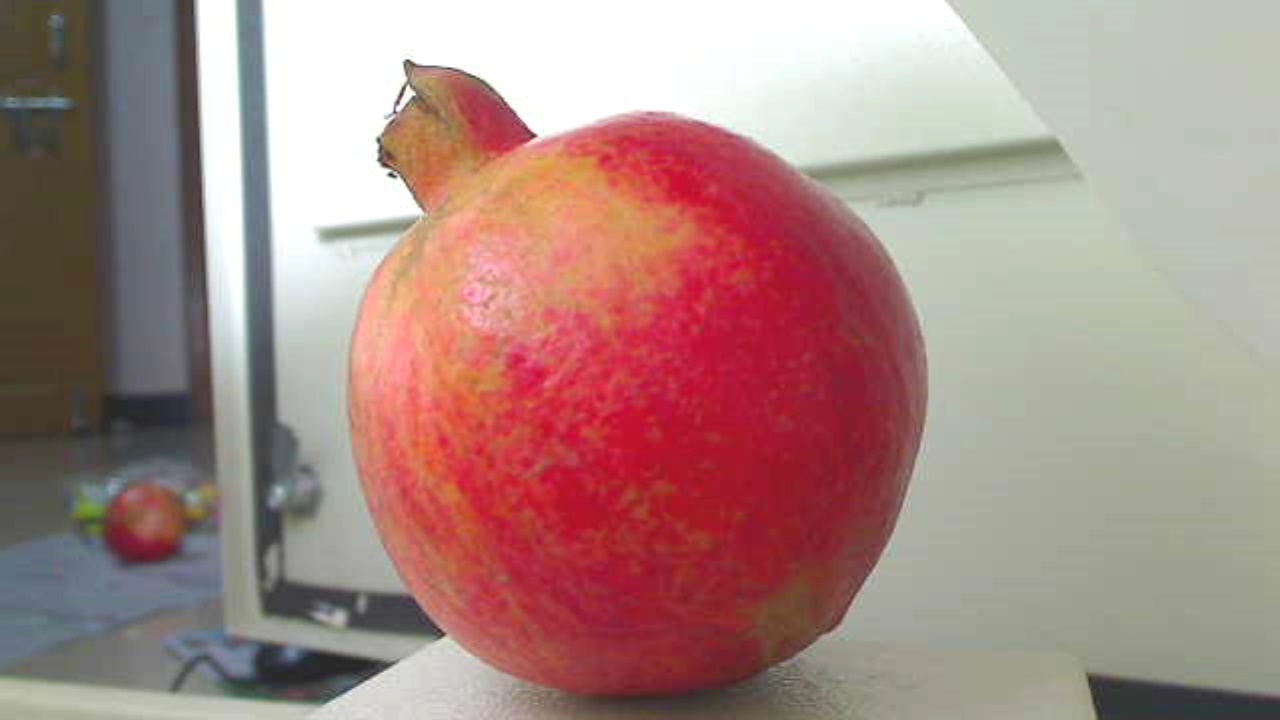
Grade: grade-2
Quality: quality-1